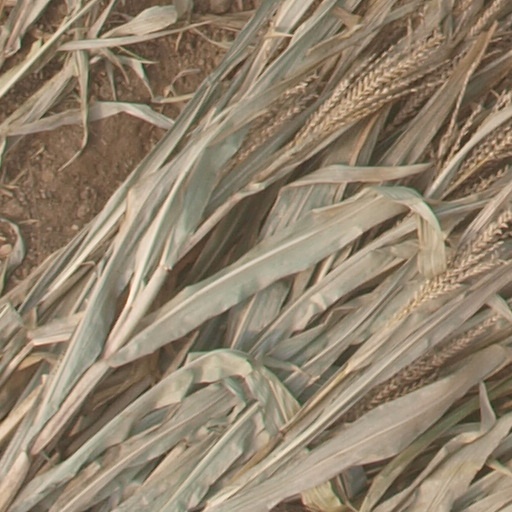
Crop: maize; corn